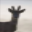
Label: deer